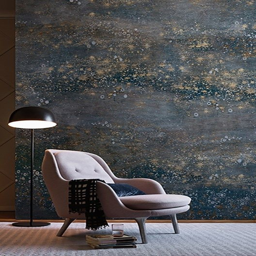
wallpaper by person brings the universe inside with a magical dusting of stars